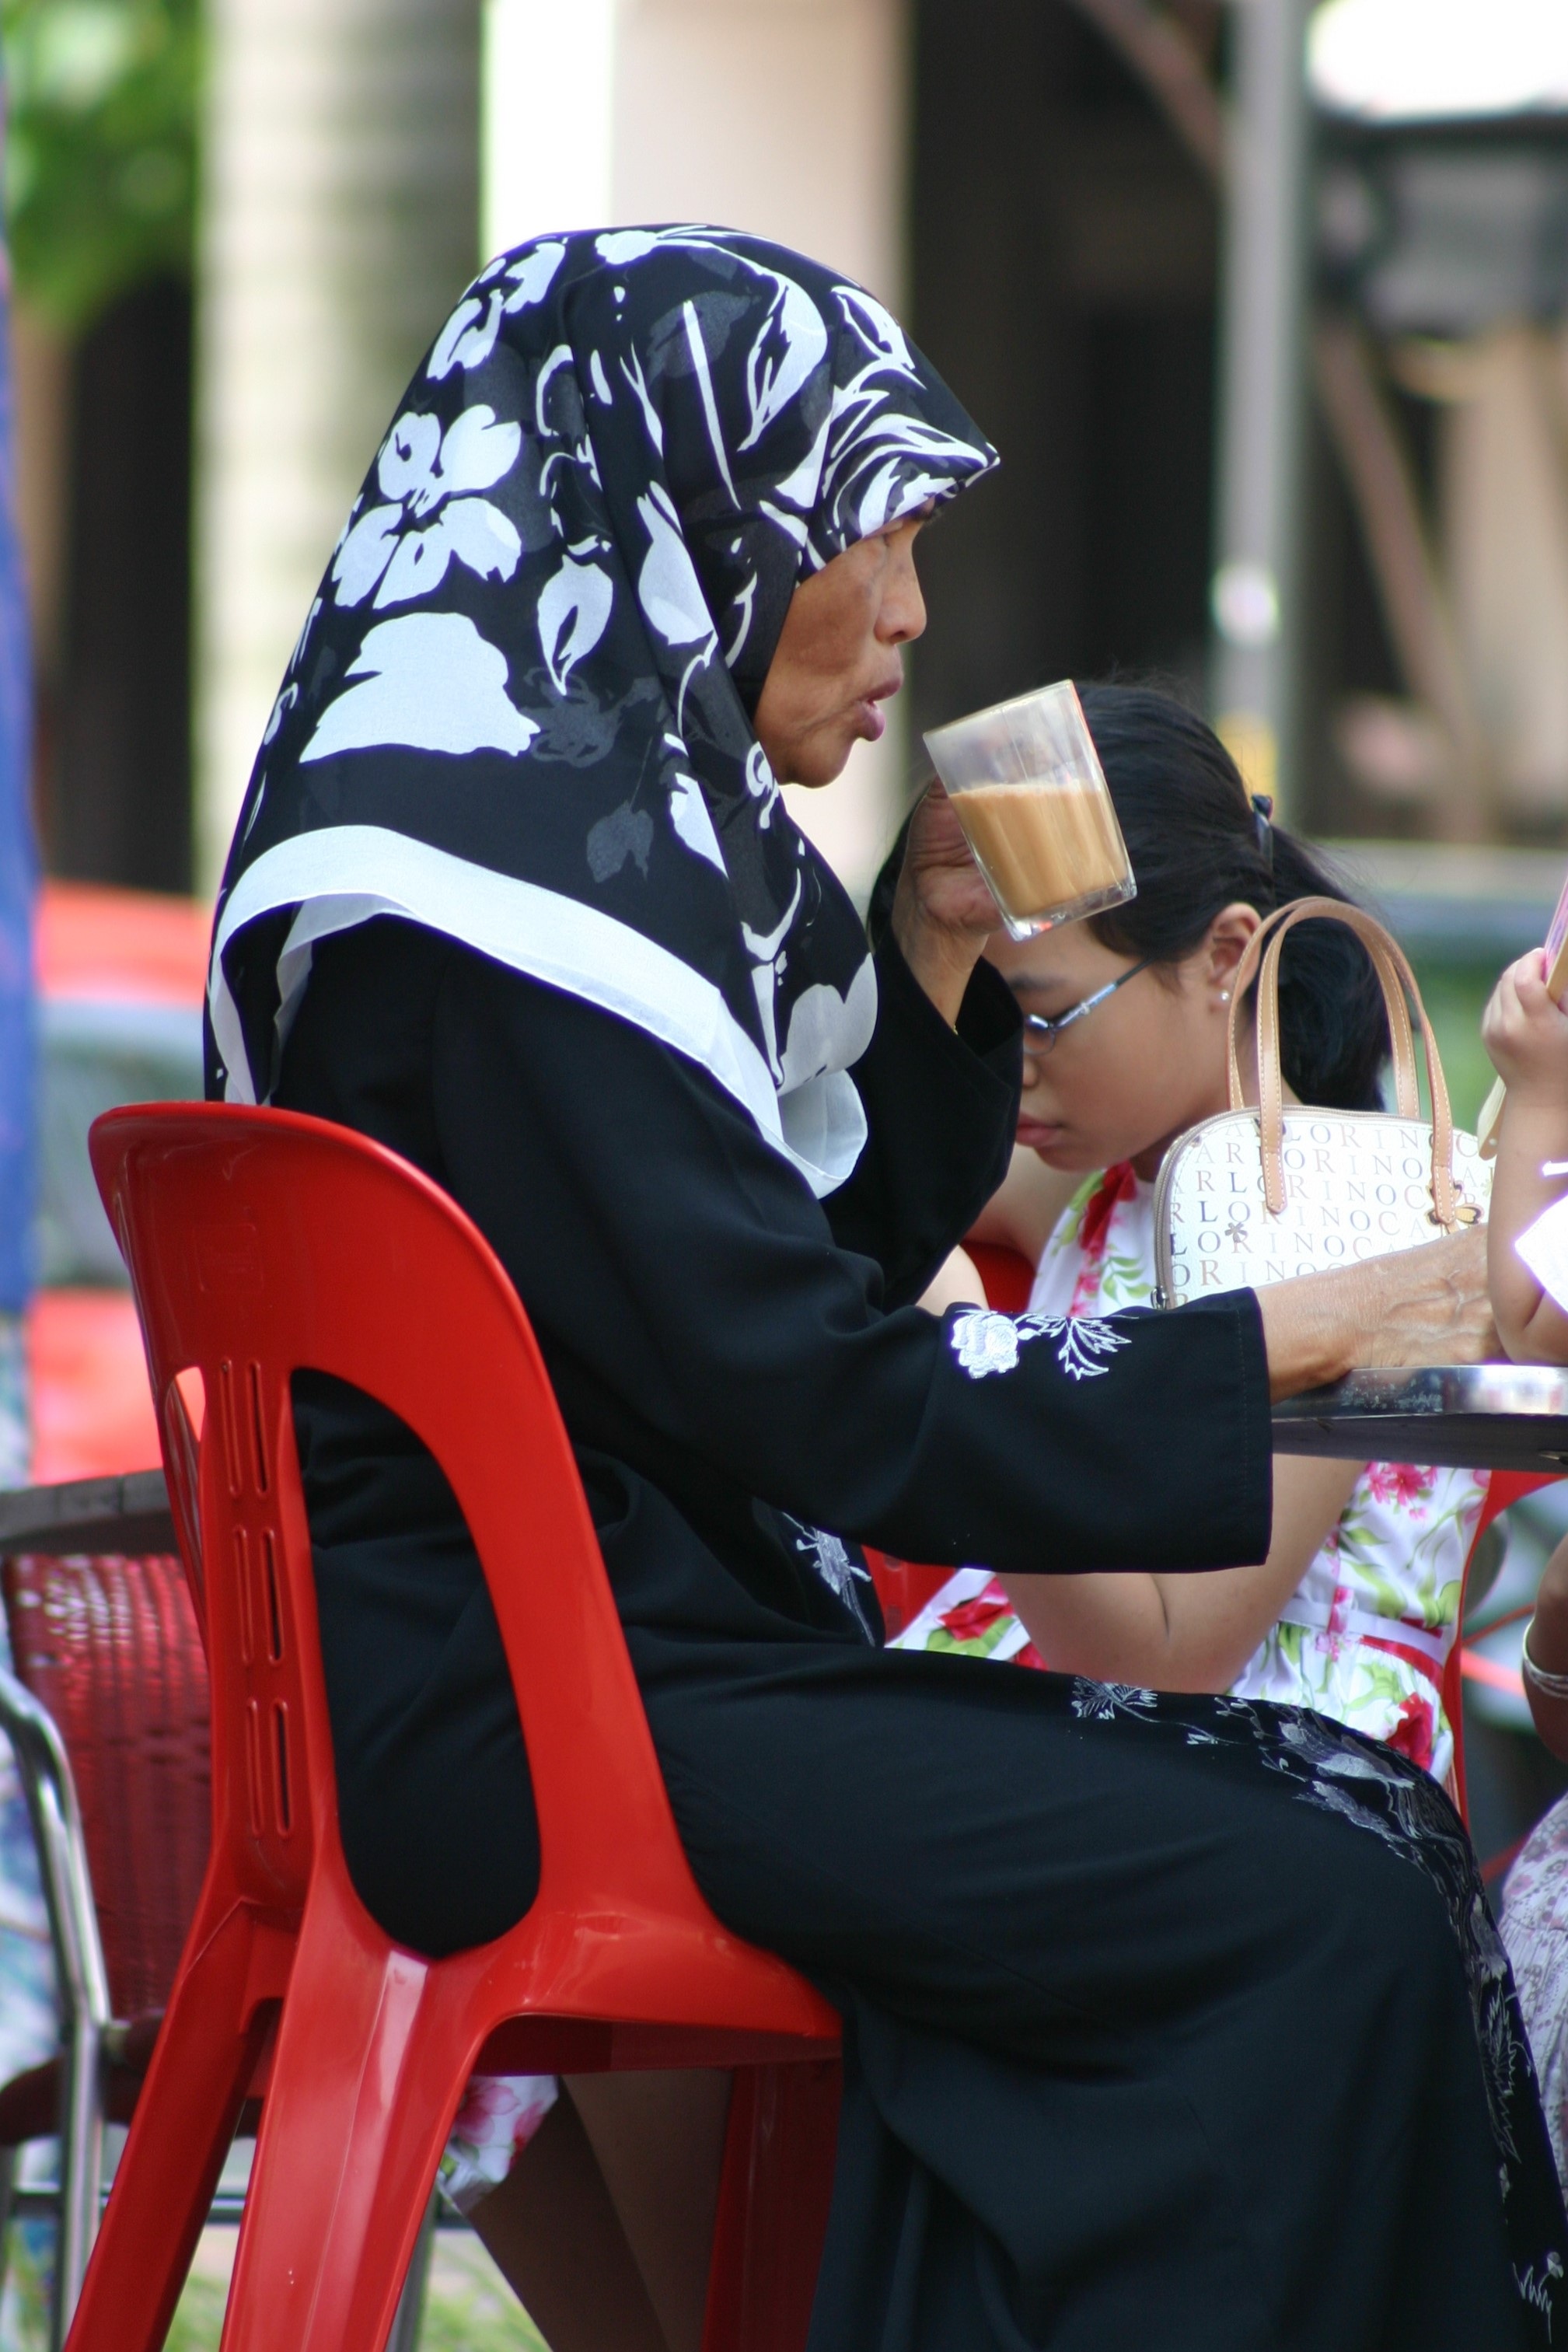
coffee, tea, urban, relax, asia, drink, rest, clothing, lady, women, resting, costume, anime, elderly woman